Sobha (1958 film)

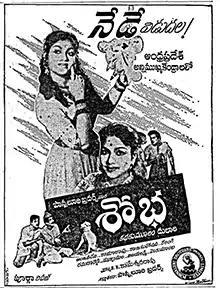
Poster

Sobha is a 1958 Indian Telugu-language drama film directed by Kamalakara Kameswara Rao. It stars N. T. Rama Rao, Anjali Devi. The film was produced by Ponnaluri Brothers under the Sri Lakshmi Prasanna Pictures banner. Music was composed by A. M. Rajah in his debut. "Sobha" was a remake of the Hindi film "Dulari" (1949). The film was recorded as a "Hit" at the box office.